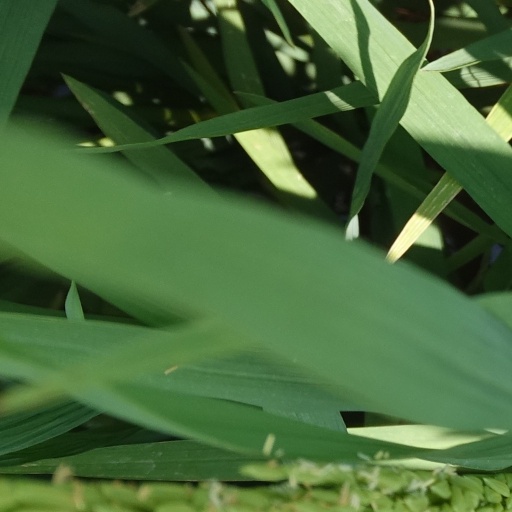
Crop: rice